Implant resistance welding

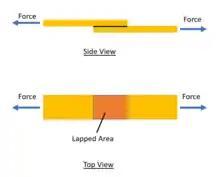
Implant resistance welded lap shear strength specimen

Lap shear strength (LSS) testing, in accordance with ASTM D 1002, is a method of destructive testing used to determine the strength of electrofusion welds of thermoplastic composite materials. For this test, two rectangular samples of the composite are lapped at the ends and joined at the lap interface using resistance implant welding. Then, a tension strength test is performed on the welded sample, with the joint surface being loaded in pure shear, a load frame machine pulls the sample until failure and measures the maximum load. The lap shear strength is the maximum tensile load imparted on the sample by the machine divided by the lapped area.